Galileo (Star Trek)

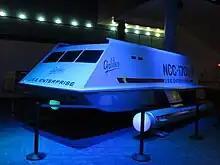
The full-size exterior prop, restored and on display at Space Center Houston

Galileo is a fictional spacecraft that appeared in the 1960s American science-fiction television series "". It was a shuttlecraft assigned to the USS "Enterprise", and was the first of its type to be seen on screen in the franchise, appearing in the episode "The Galileo Seven". It appeared an additional four times in the series before being replaced by the Galileo II, a repaint of the full-size exterior model.